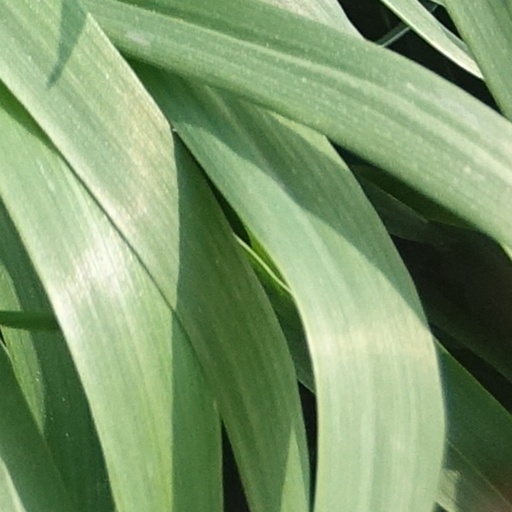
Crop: wheat